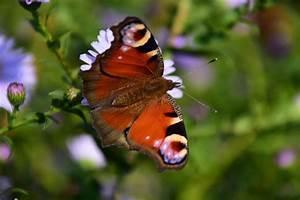
butterfly